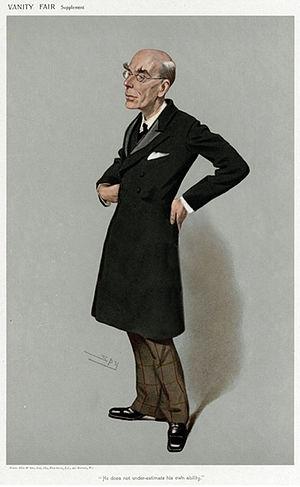
Edmond George Petty-Fitzmaurice, 1ᵉʳ baron Fitzmaurice, PC, appelé Lord Edmond FitzMaurice de 1863 à 1906, est un politicien libéral britannique. Il est sous-secrétaire d'État aux Affaires étrangères de 1883 à 1885 et de nouveau de 1905 à 1908, lorsqu'il est entré au cabinet en tant que Chancelier du duché de Lancastre sous la direction de Herbert Henry Asquith. Cependant, la maladie l'a contraint à démissionner l'année suivante.